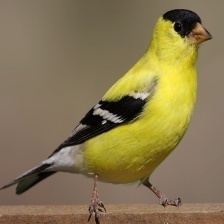
Species: AMERICAN GOLDFINCH
Scientific name: SPINUS TRISTIS
ImageNet parent category: goldfinch